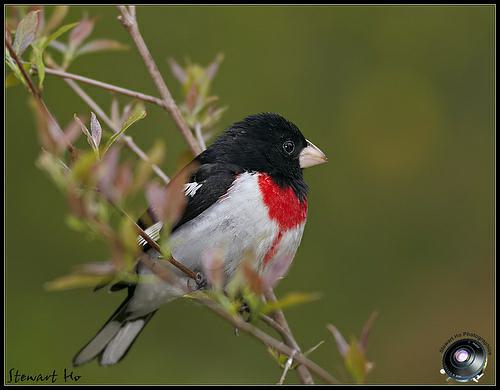
A photo of a rose breasted grosbeak